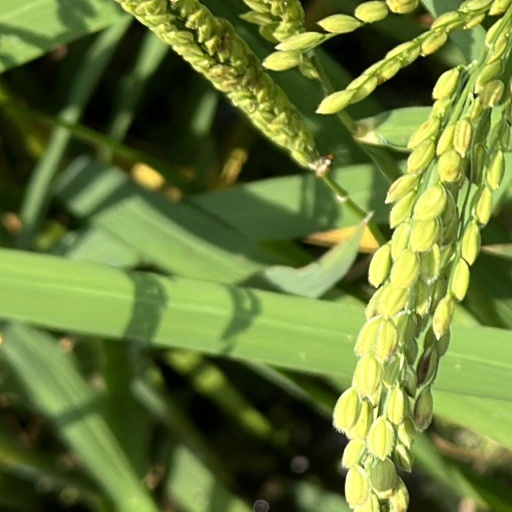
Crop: rice